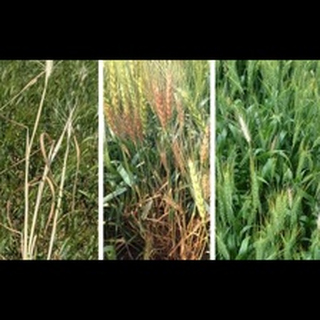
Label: wheat_tan_spot